You and I (Black Ivory song)

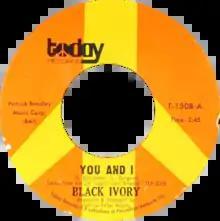
Side A of the US single

"You and I" is a top 40 single by American soul/R&B vocal group, Black Ivory. The song was written by group members Leroy Burgess and Stuart Bascombe and produced and arranged by record producer, Patrick Adams